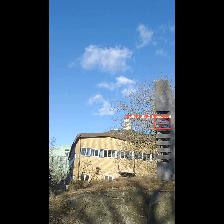
Label: NonHuman